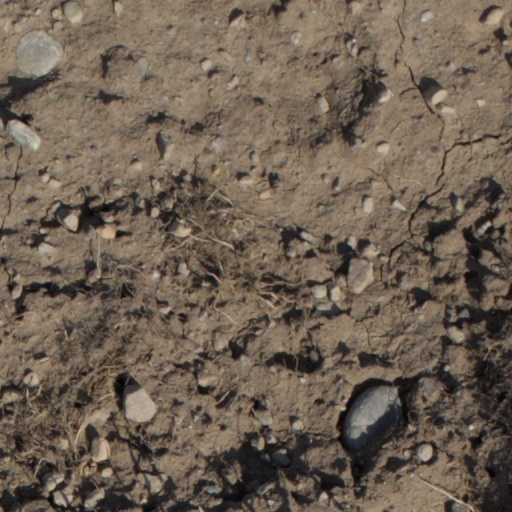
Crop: wheat